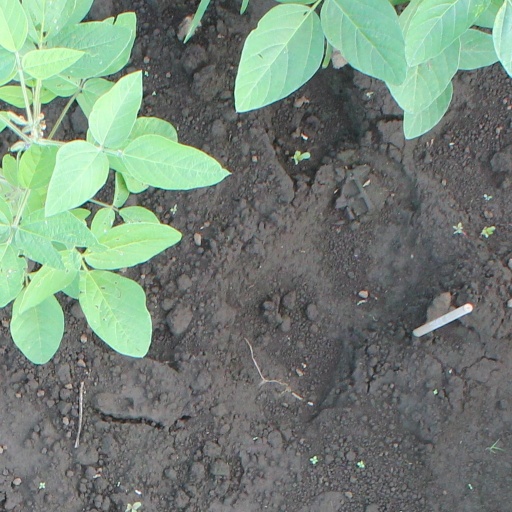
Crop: soybean